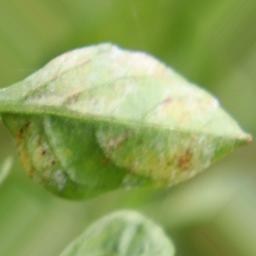
Label: powdery mildew